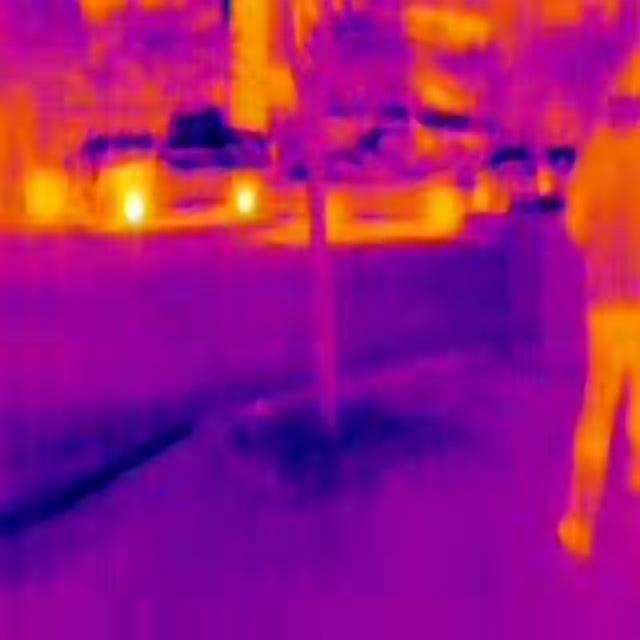
Detected objects:
label: person